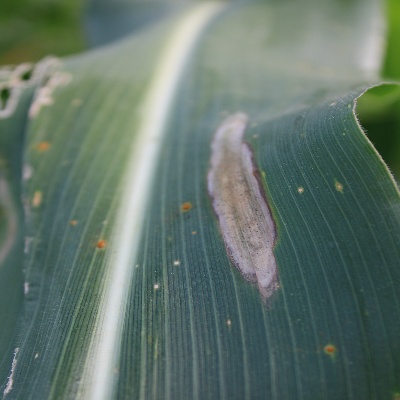
Crop: Maize
Condition: leaf spot